Rich Brian

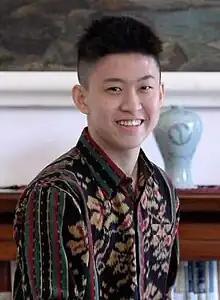
Brian in 2019

Brian Imanuel Soewarno (born 3 September 1999), known professionally as Rich Brian (formerly Rich Chigga), is an Indonesian rapper. He is known for his viral debut single "Dat $tick", which was first released in March 2016 on SoundCloud. The single was later certified gold by RIAA. His debut studio album, "Amen", was released in 2018 and peaked at number 18 on the US "Billboard" 200, making Brian the second Southeast Asian artist to be on the top 20 Billboard 200 after Filipino singer Jake Zyrus. Brian's second studio album, "The Sailor", was released in 2019. He released an EP titled "1999" in 2020. He released another EP titled "Brightside" in January 2022. Brian has collaborated with many artists from China and South Korea such as Chungha, Keith Ape, Jackson Wang, and Jae Park.